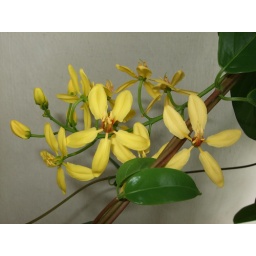
This plant is a climber. It is climbing all over my balcony and is making the place looking like a swamp.